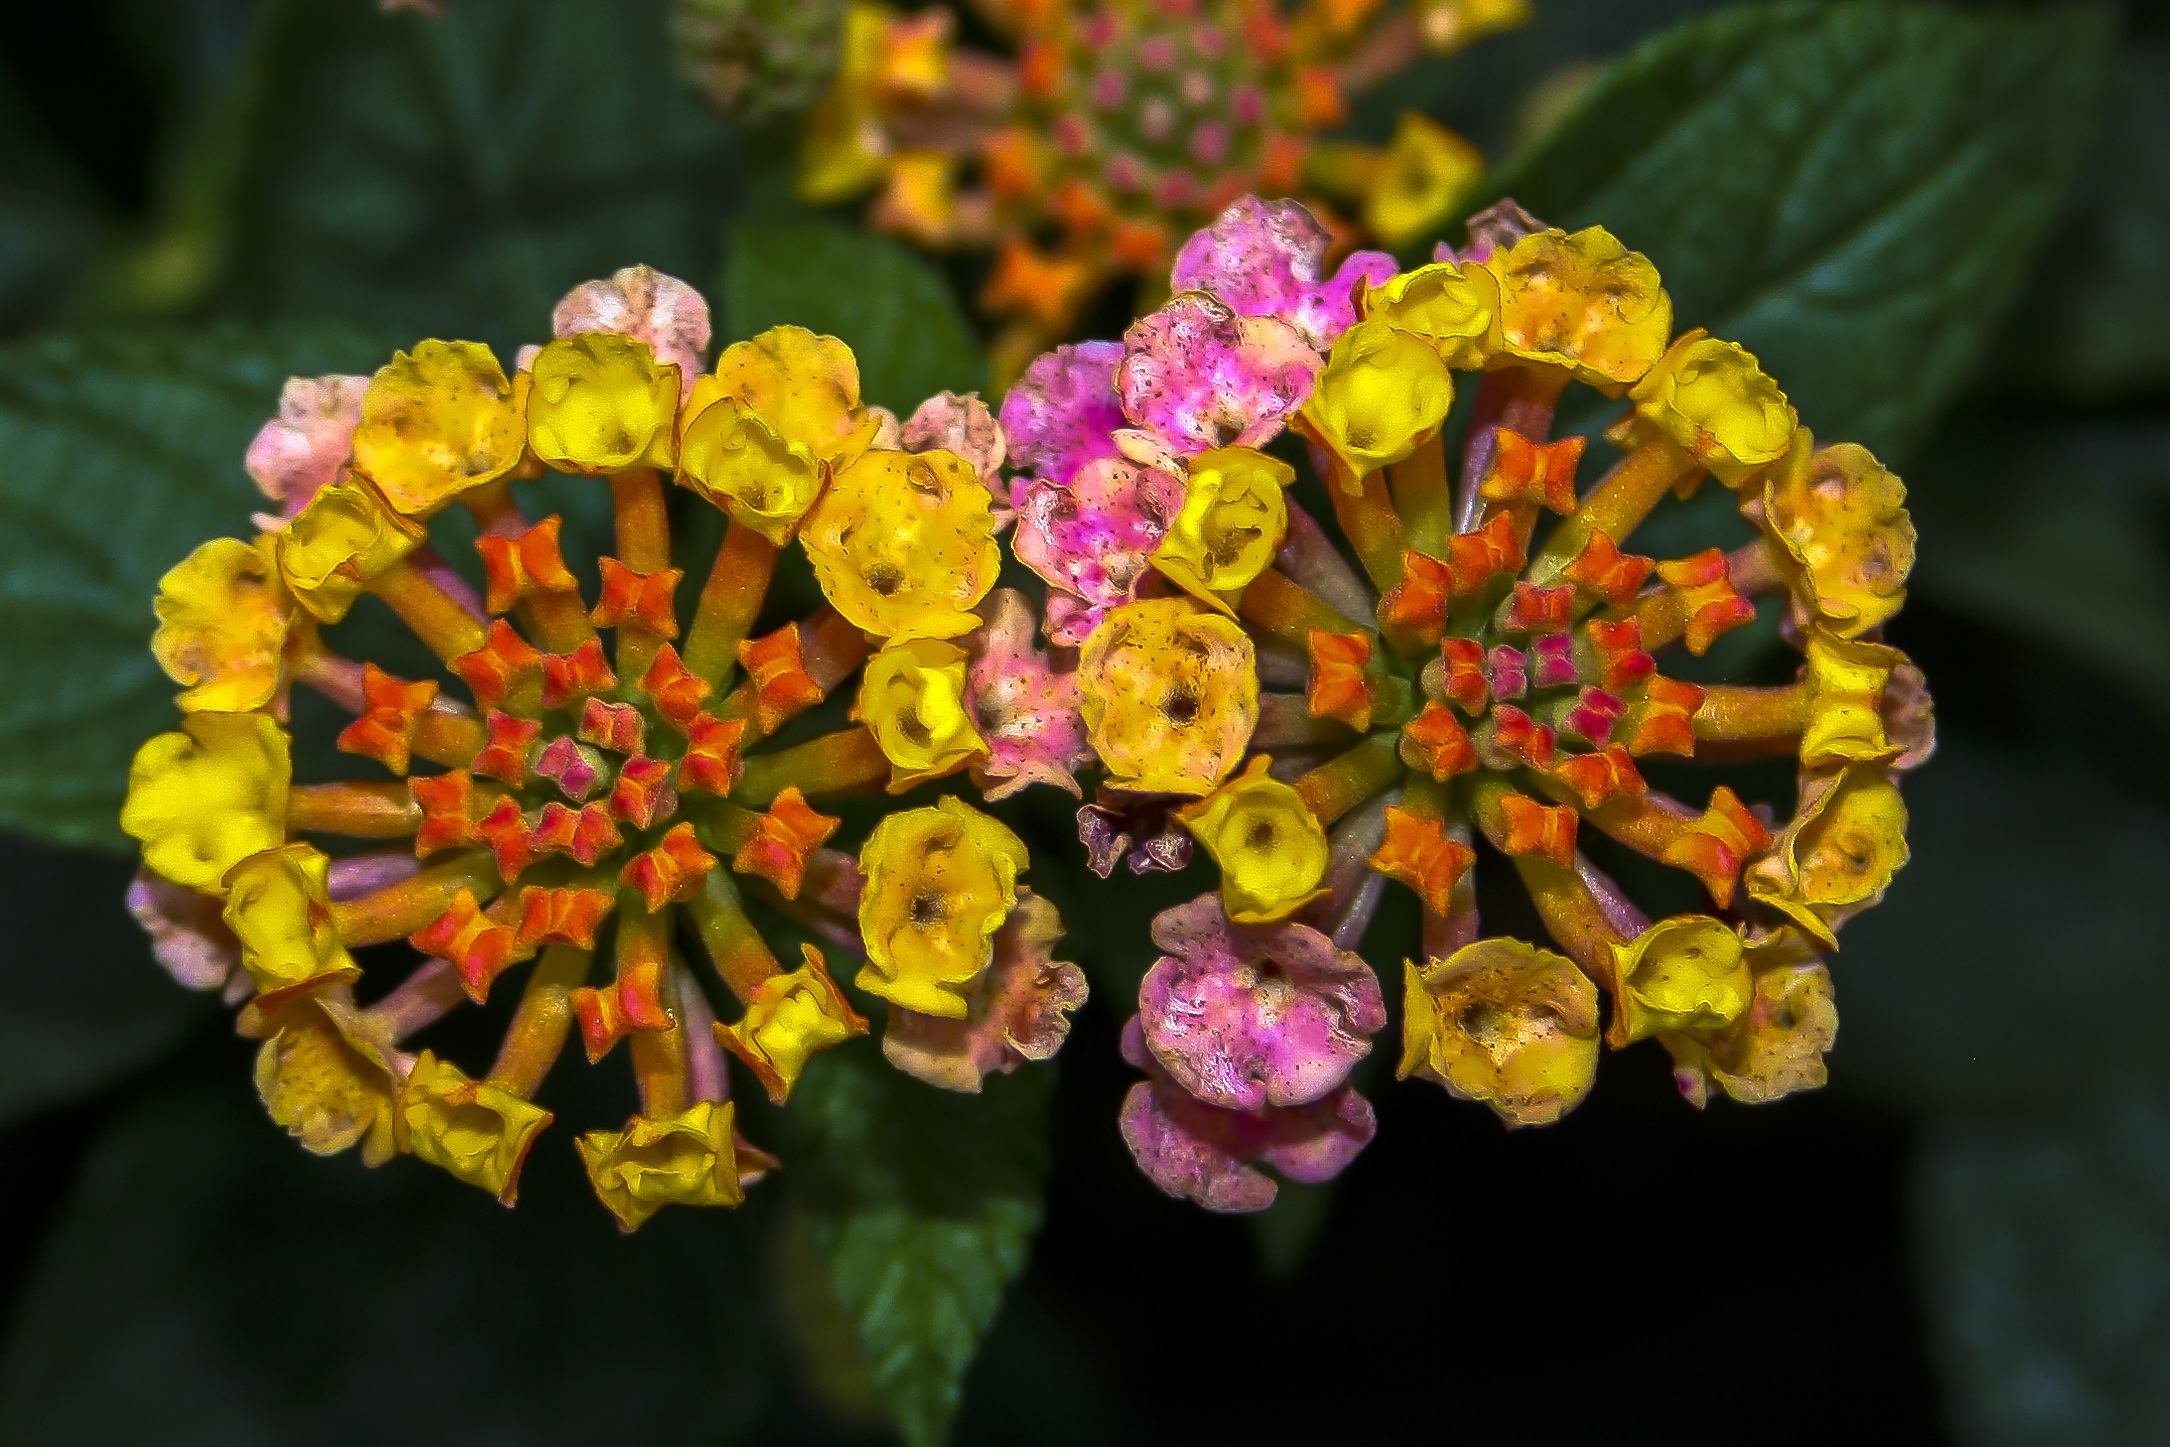
nature, blossom, plant, leaf, flower, purple, petal, bloom, summer, botany, yellow, close, flora, yellow flower, wildflower, shrub, bright, frisch, yellow flowers, macro photography, flowering plant, lantana camara, lantane, annual plant, land plant